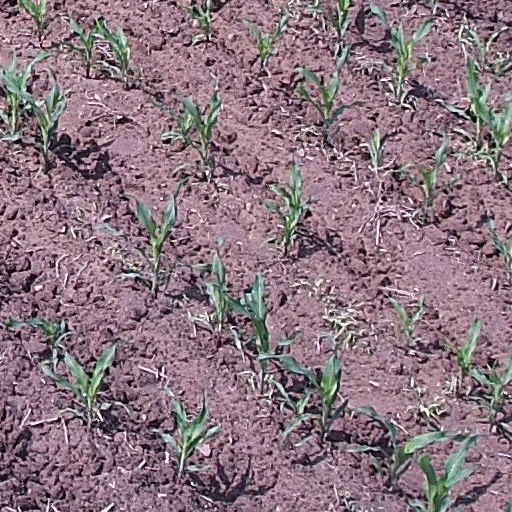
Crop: maize; corn